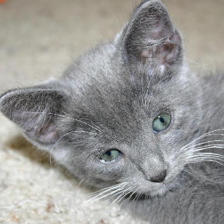
Label: animals